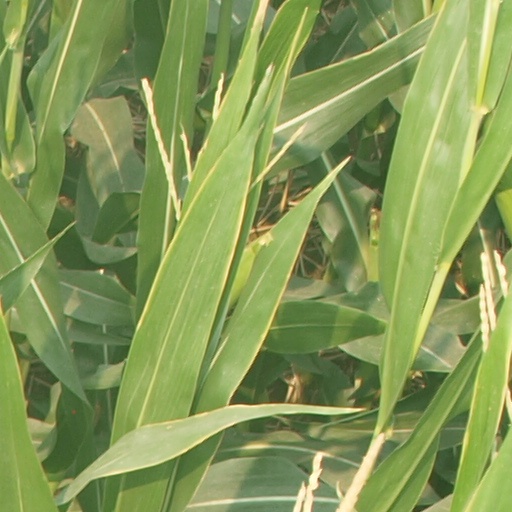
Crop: maize; corn